Bellanca 31-40

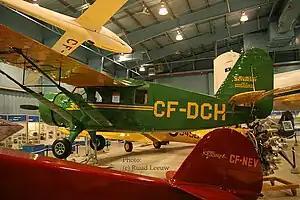
"CF-DCH" Reynolds-Alberta Museum c. 2006, photo by Ruud Leeuw

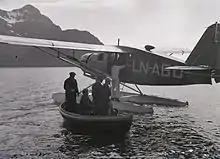
A Bellanca Senior Pacemaker "LN-ABO" pictured in Northern Norway late 1930s

The Bellanca 31-40 Senior Pacemaker and its derivatives were a family of a six- and eight-seat utility aircraft built in the United States in the late 1930s. They were the final revision of the original late 1920s Wright-Bellanca WB-2 design. The model numbers used by Bellanca in this period reflected the wing area (in this case, 310 square feet) and engine horsepower (400 and up in this series), each divided by ten. Like their predecessors, these were high-wing braced monoplanes with conventional tailwheel undercarriage.